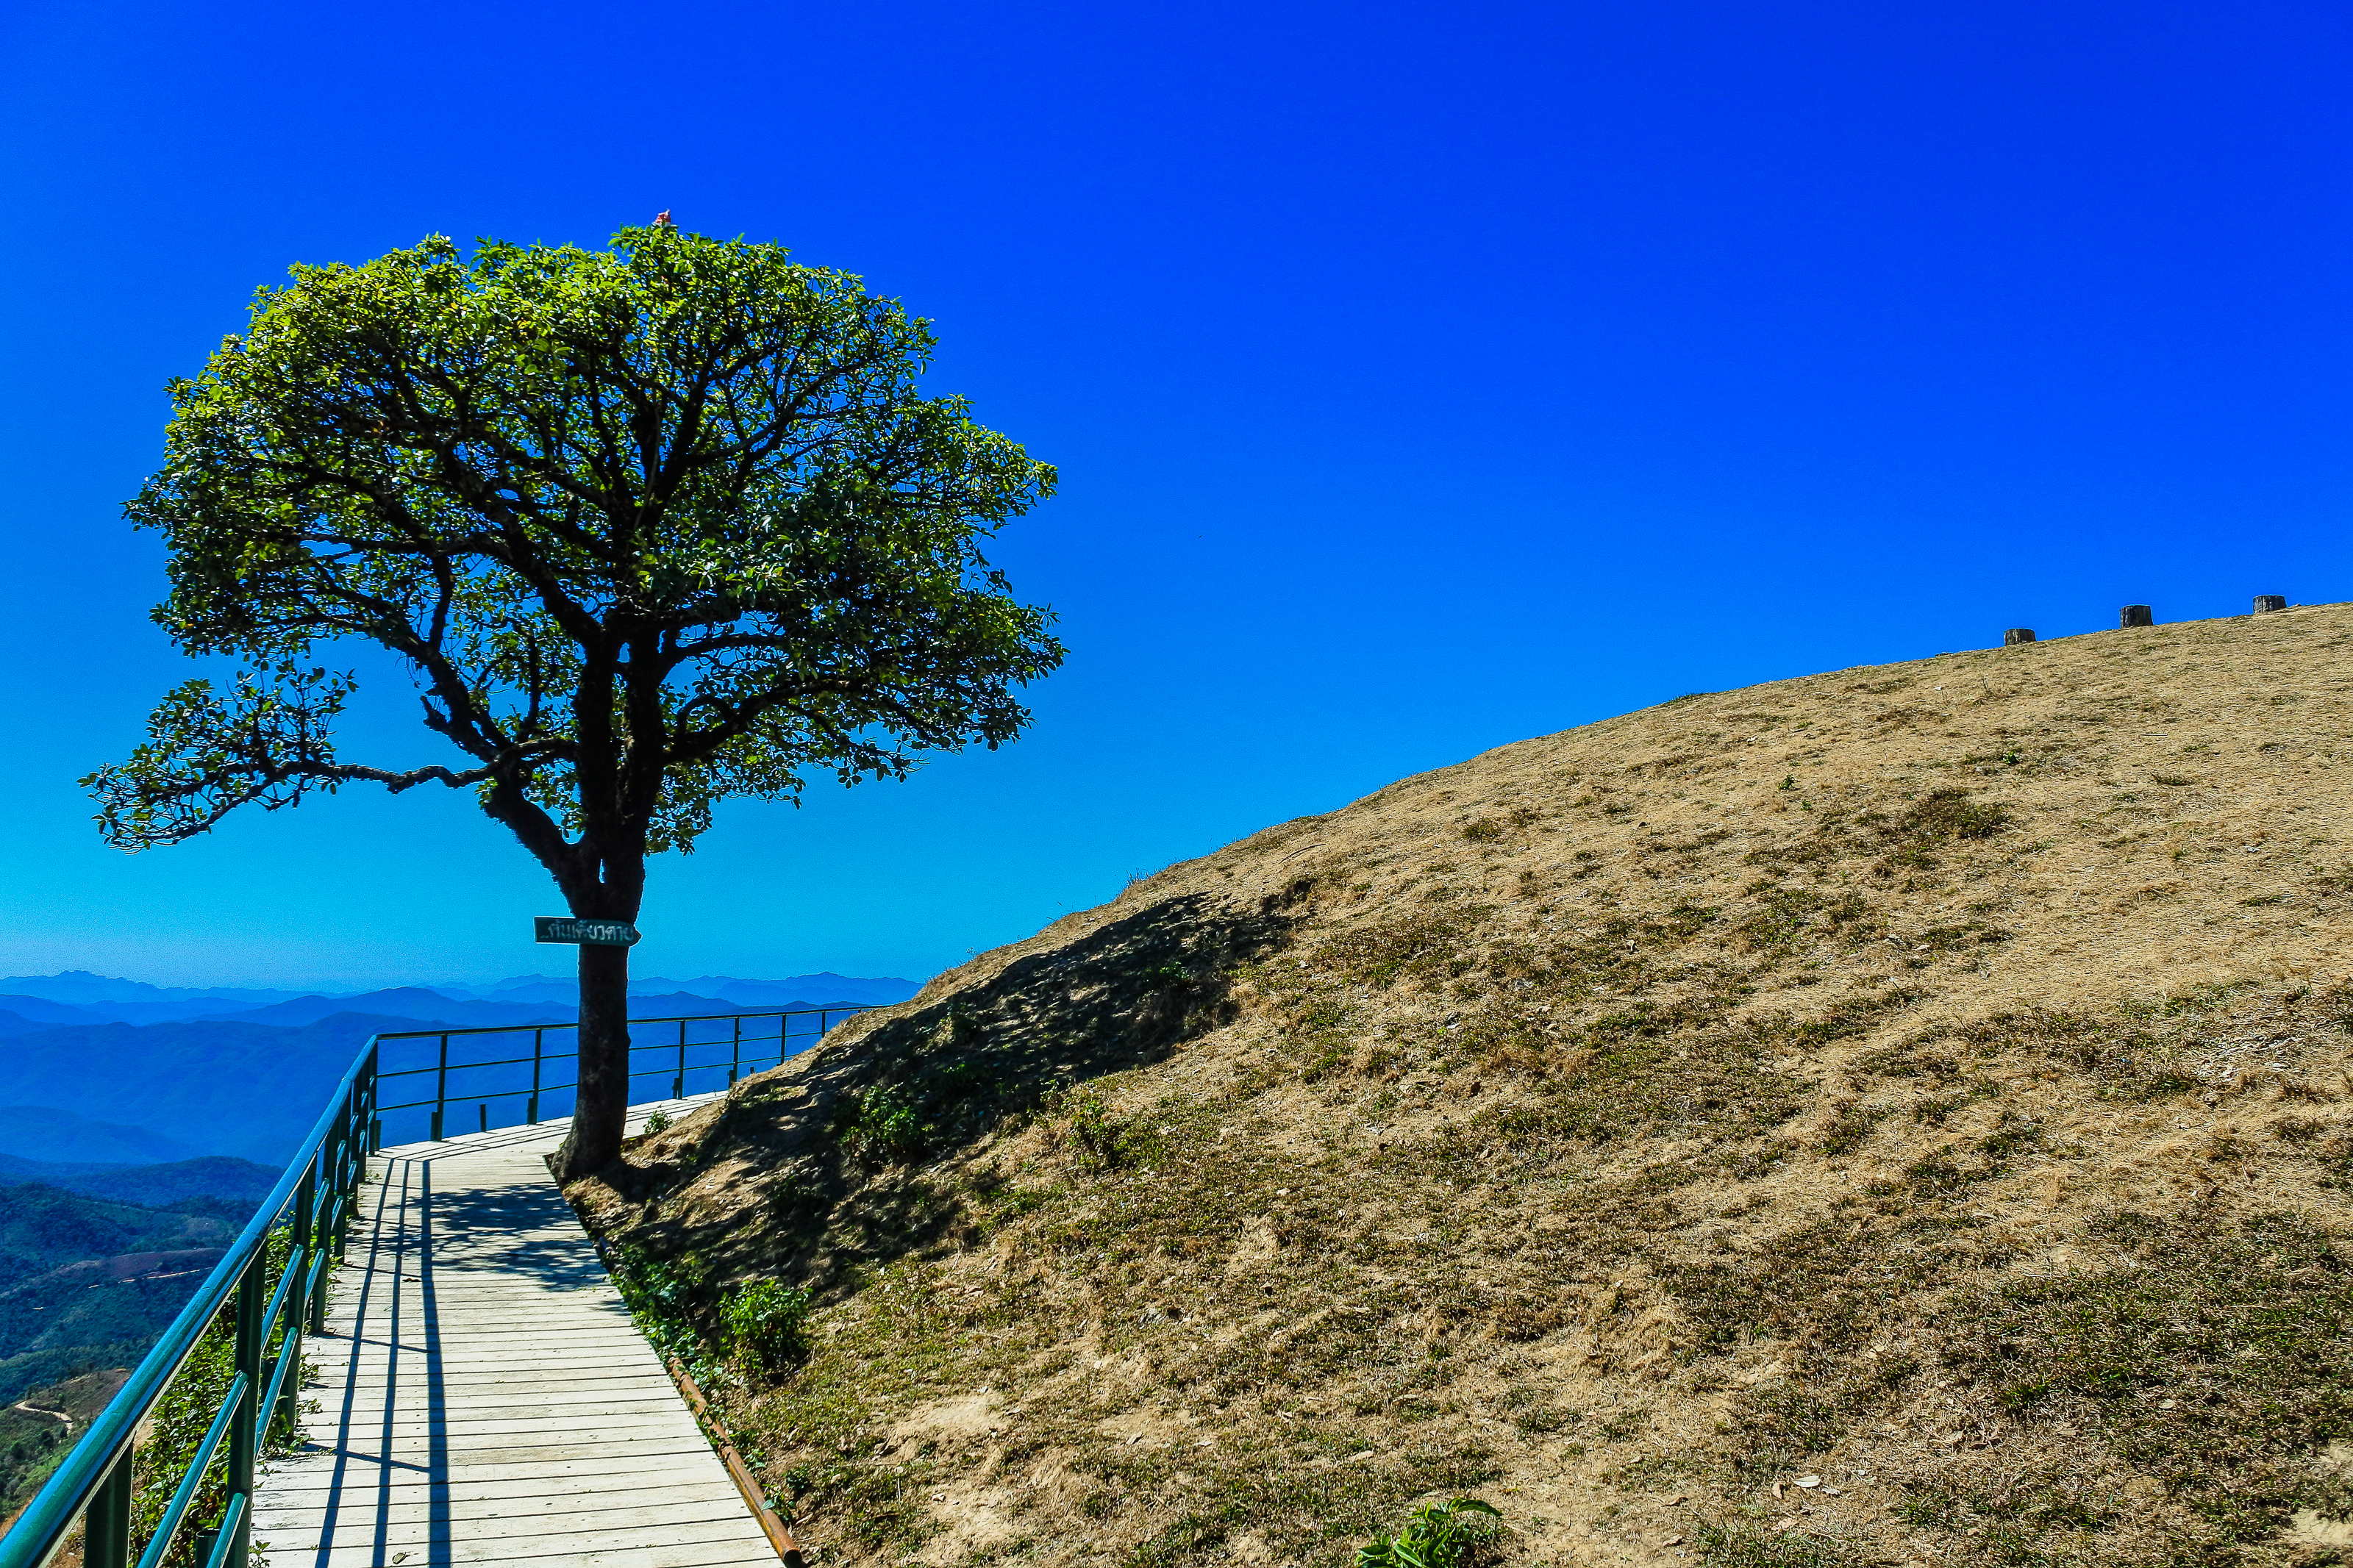
sunrise, beauty, color, dusk, sob, bright, yellow, scenic, sun, summer, scene, cloud, gold, red, beautiful, mountain, view, romantic, weather, season, sunny, mey, sky, viewpoint, wallpaper, nature, heaven, morning, mae hong son, orange, sunlight, outdoors, light, background, vacations, sunset, dawn, evening, travel, colorful, landscape, tree, blue, natural landscape, vegetation, daytime, coast, sea, woody plant, hill, slope, grass, horizon, plant, spring, rock, tourism, branch, road, national park, coastal and oceanic landforms, hill station, walkway, ocean, terrain, cliff, promontory, bay, vacation, trail, beach